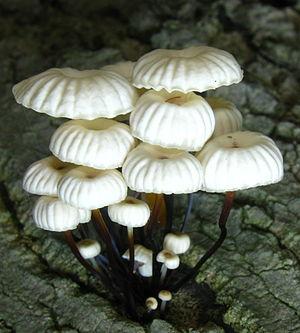
Le clade IV Marasmioïde est une nouvelle division phylogénétique des Agaricales, proposée depuis 2006, et y constituant le quatrième des six clades des Agaricales.
Le Marasme petite roue est un champignon agaricomycète, saprophyte, du genre Marasmius et de la famille des Marasmiaceae. Largement répandu dans l'hémisphère Nord, l'espèce type du genre Marasmius, Marasmius rotula a été décrite scientifiquement, pour la première fois, en 1772 par le mycologue Giovanni Antonio Scopoli et a reçu son nom actuel, en 1838, par Elias Magnus Fries.
Les Marasmiacées sont une famille de champignons basidiomycètes de l'ordre des Agaricales.